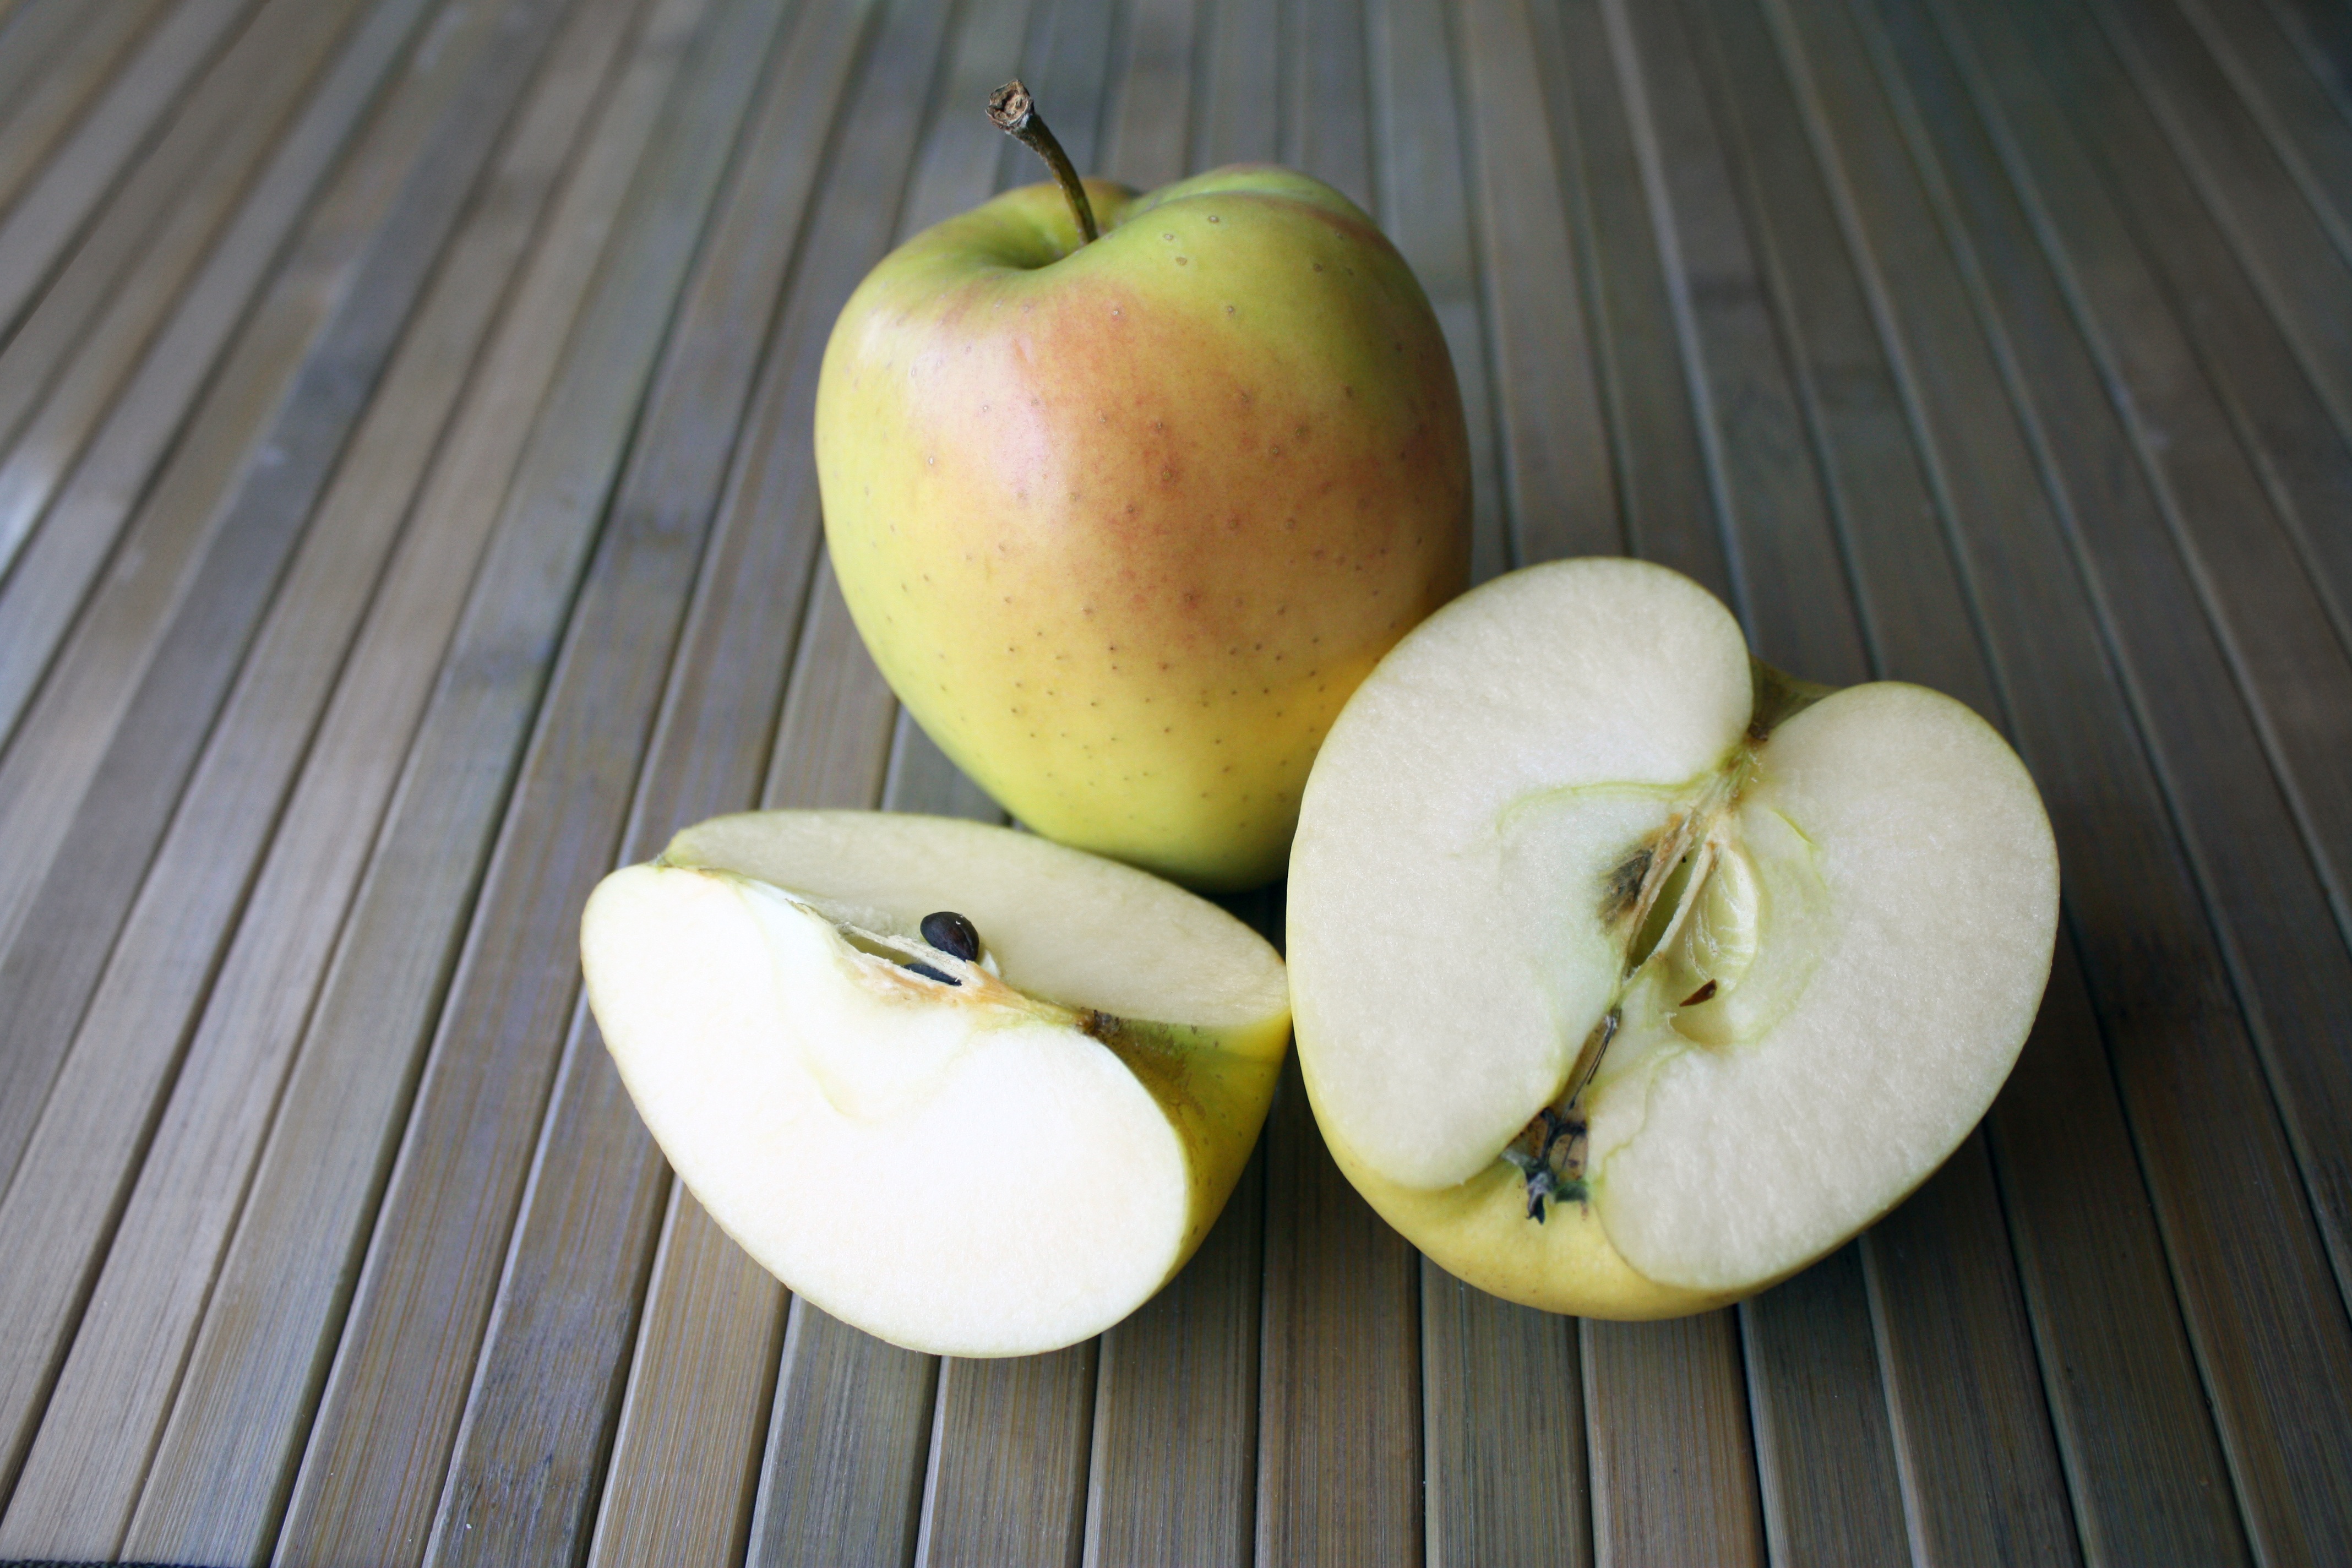
apple, table, plant, fruit, sweet, food, golden, produce, pear, cut, clove, coconut, fruits, foods, apples, half, flowering plant, rose family, land plant, yellow apple